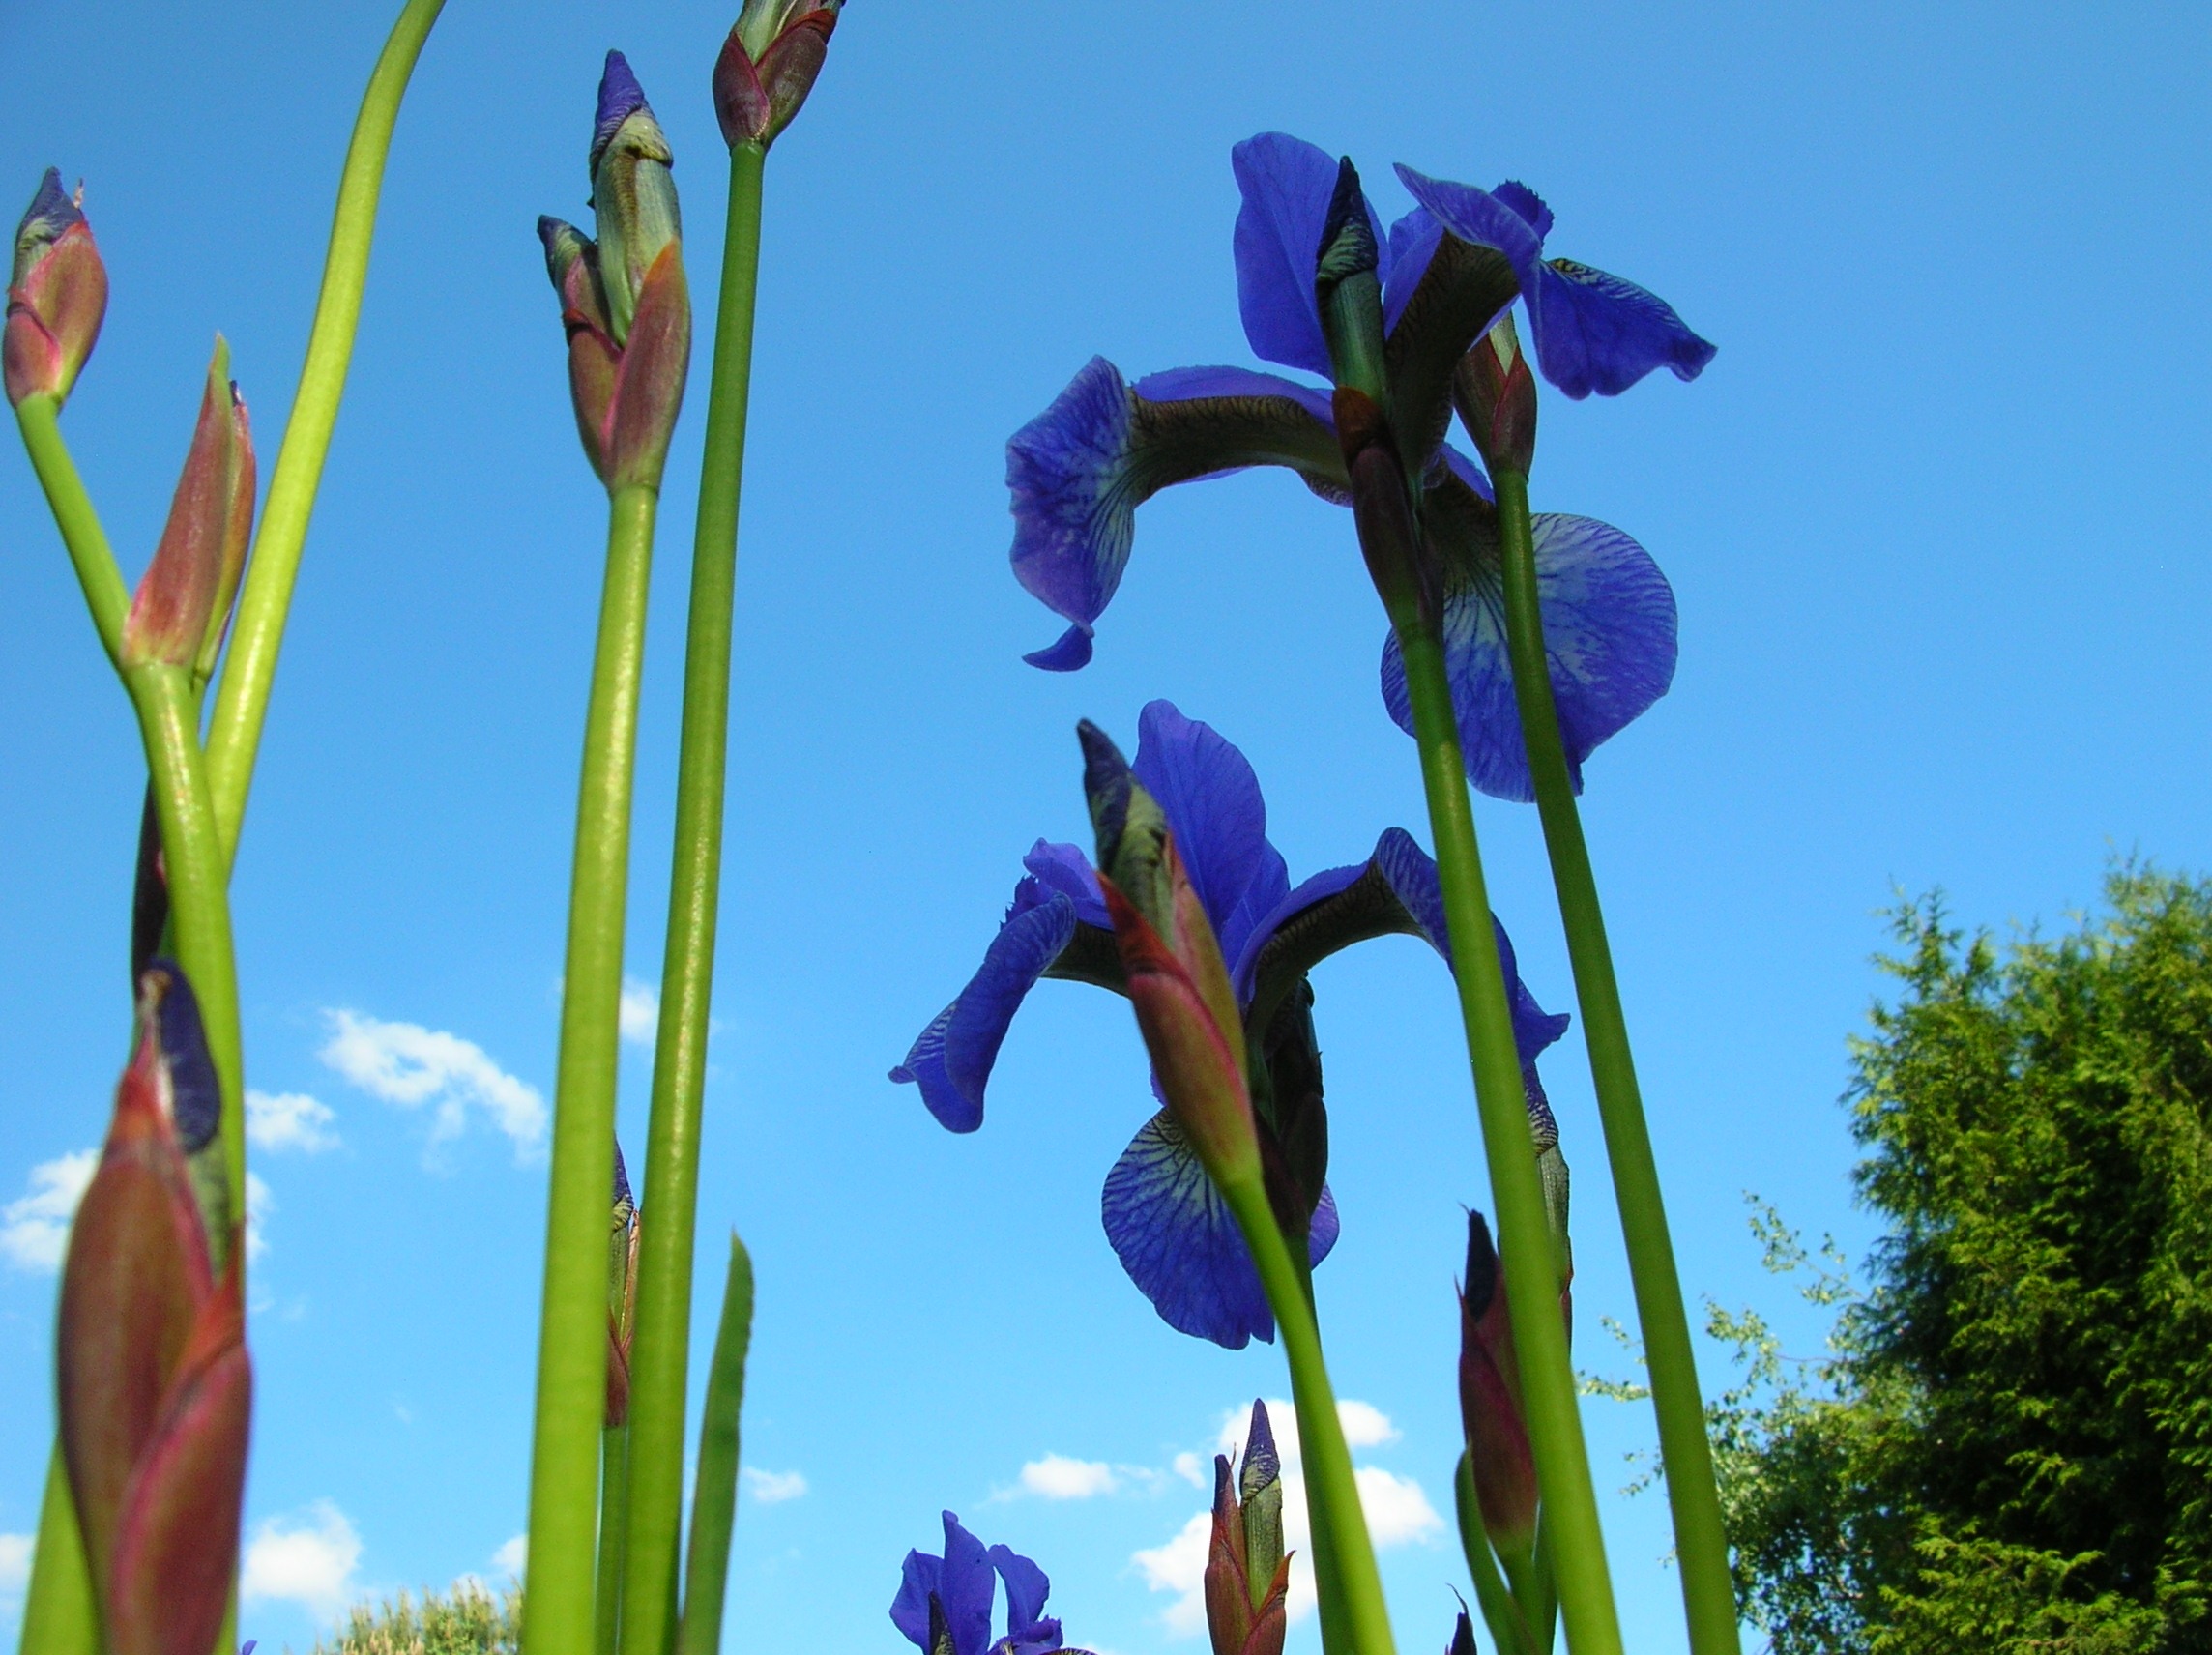
plant, flower, summer, botany, garden, flora, iris, violet, irises, flowering plant, plant stem, land plant